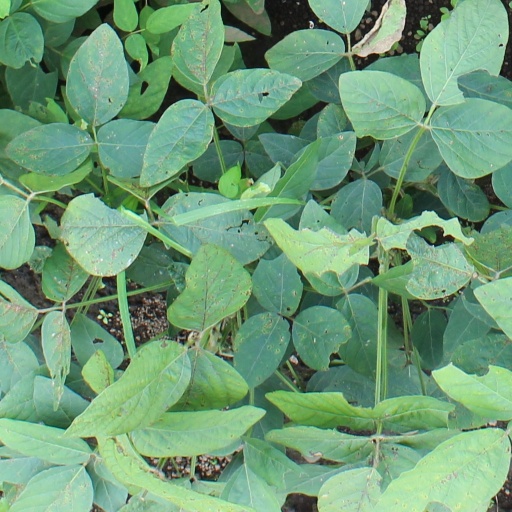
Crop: soybean